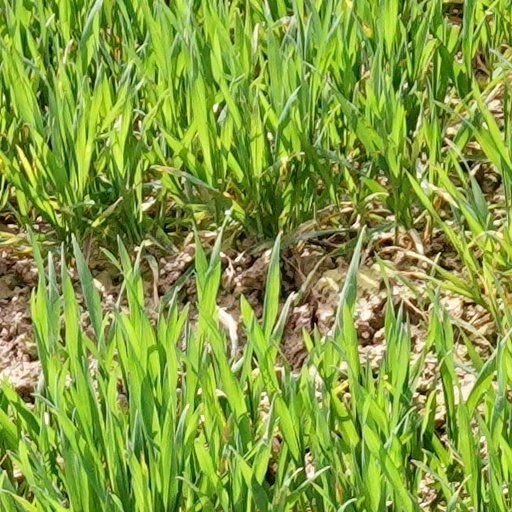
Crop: wheat